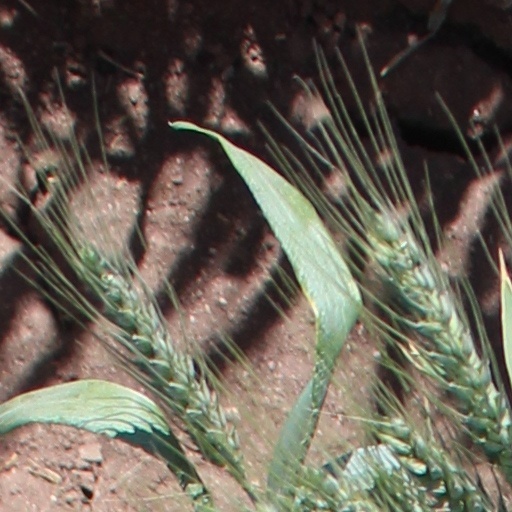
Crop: wheat